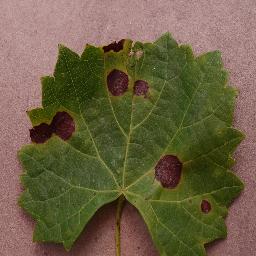
Label: Grape___Black_rot